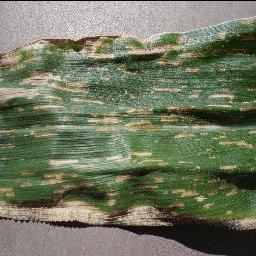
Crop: corn
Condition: (maize)_cercospora_spot_gray_spot